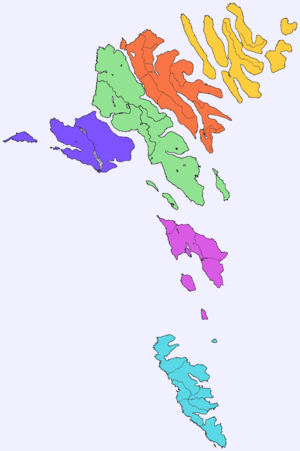
Færøernes regioner
Færøernes regioner
Færøernes regioner har anvendtes som administrativ inddeling siden vikingetiden. Hver syssel styredes traditionelt af en sýslumaður og et Várting.